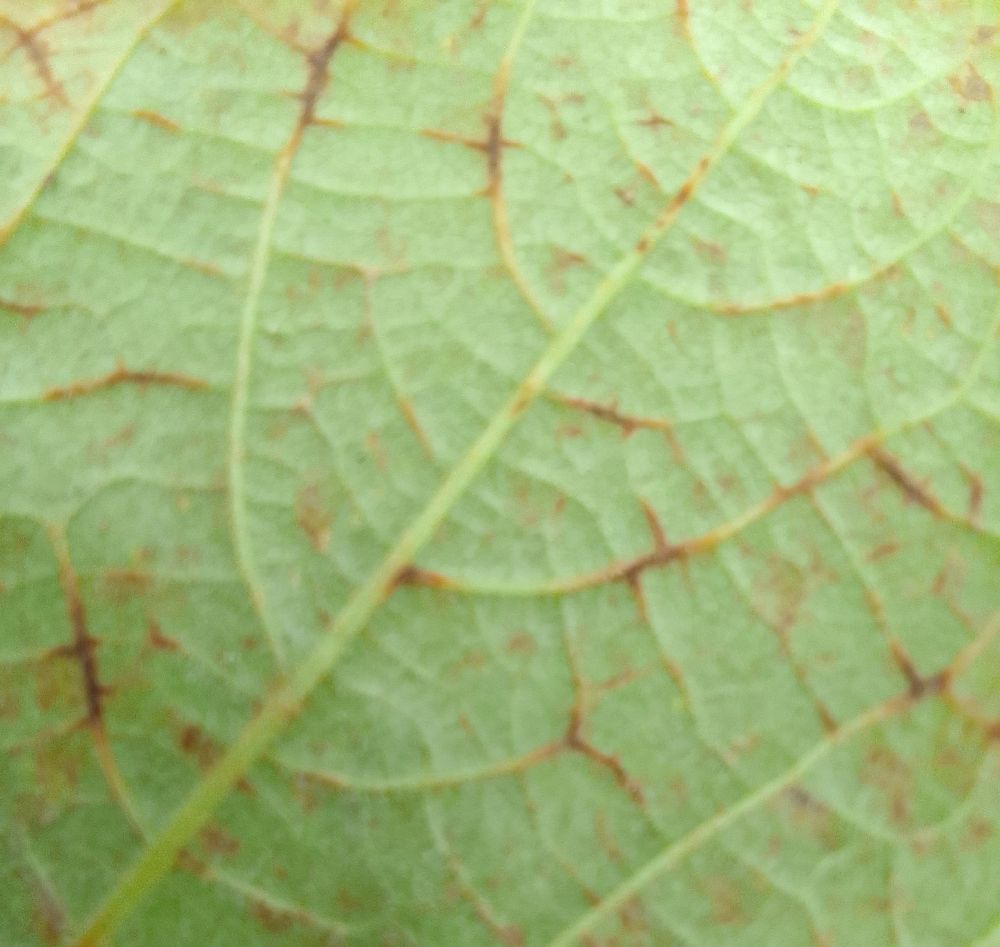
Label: anthracnose